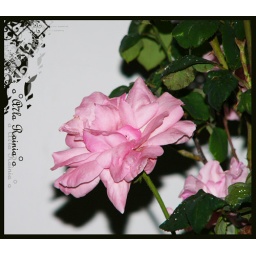
baby pink rose taken by me